Gulp (river)

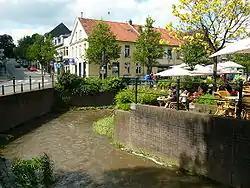
The Gulp in the center of Gulpen

The Gulp is a long river in eastern Belgium and southeastern Netherlands. It flows through the Belgian provinces of Liège and Limburg, and the Dutch province of Limburg. It is a strongly meandering, fast flowing, left-bank tributary of the Geul river. Because of it strong meanders, it is difficult to determine its exact length.